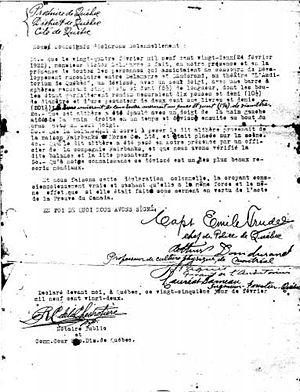
Preuve de l'exploit de Victor Delamarre en 1922
Victor Delamarre était un haltérophile canadien-français. Il est surtout connu pour avoir réussi à effectuer un dévissé d'un seul bras une masse de 140 kg, soulevant de ce fait le double de sa masse. Il mesurait 166,5 cm pour environ 70 kg.